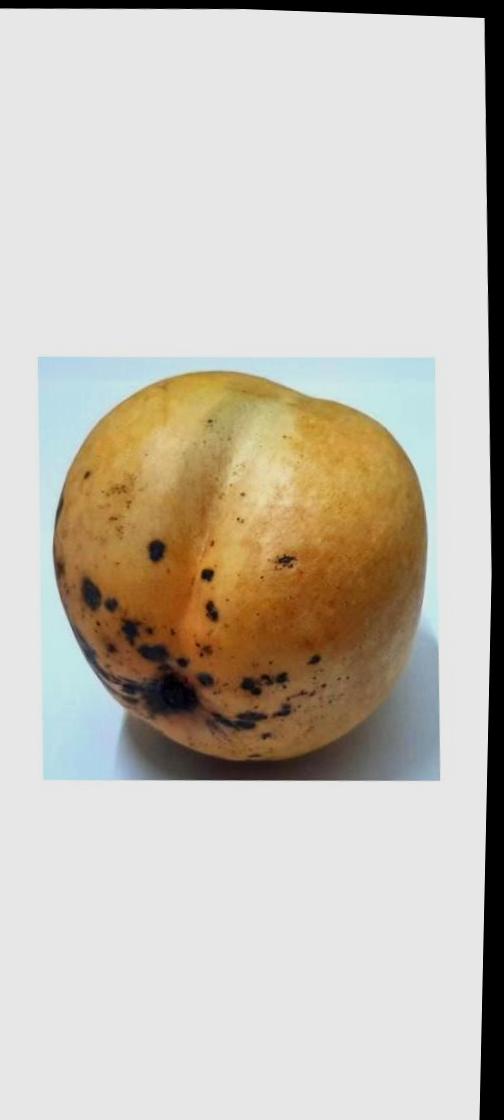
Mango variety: Bari-11